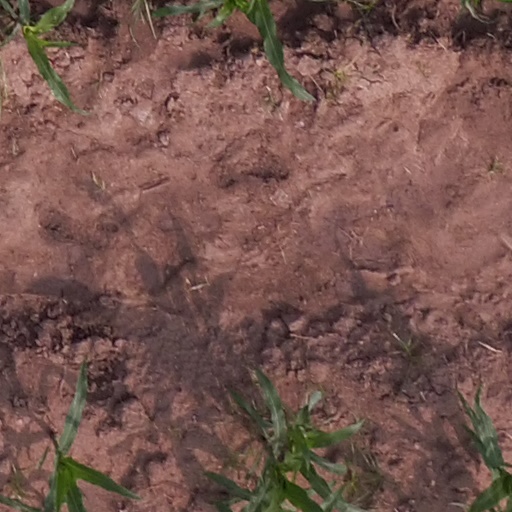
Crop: maize; corn